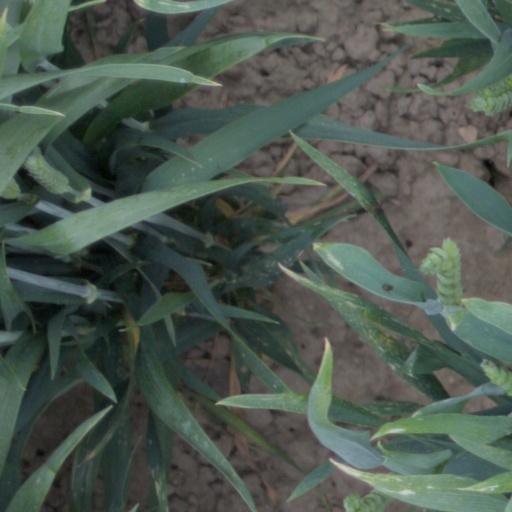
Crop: wheat